Eish merahrah

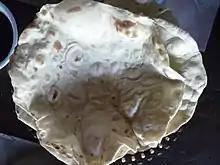

Eish merahrah ("smoothed-out bread", "spread-out bread") is a flatbread, made with ground fenugreek seeds and maize, eaten in Egypt. It is part of the traditional diet of the Egyptian countryside, prepared locally in village homes in Upper Egypt. The loaves are flat and wide, and usually about in diameter. A soft dough is made with the maize flour and left to ferment overnight with a sourdough starter, shaped into round loaves, and then allowed to rise or "proof" for 30 minutes before being flattened into round disks and baked.